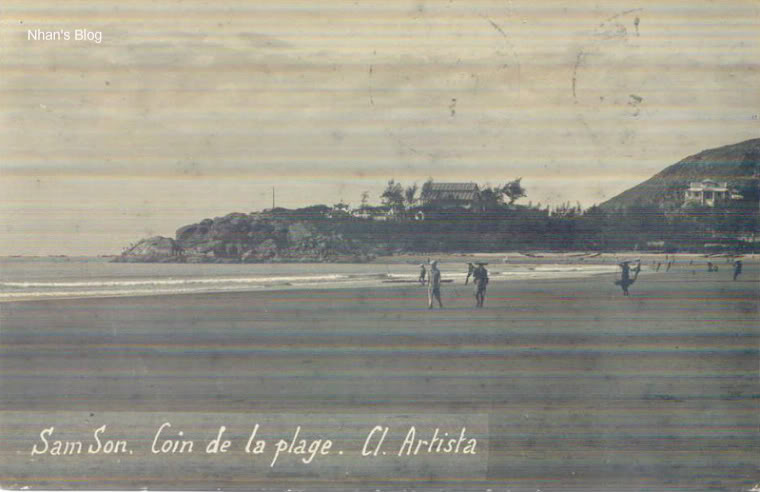
user: text: Bức ảnh này có tông màu chủ đạo là gì?
assistant: text: Màu nâu đỏ (sepia).

user: text: Theo ghi chú trên bức ảnh, địa điểm chính được chụp là gì?
assistant: text: Sầm Sơn.

user: text: Ngoài bãi biển, còn có loại hình kiến trúc nào nổi bật trên các ngọn đồi gần đó, cho thấy đặc điểm của khu nghỉ dưỡng Sầm Sơn thời kỳ này?
assistant: text: Các biệt thự hoặc nhà nghỉ dưỡng kiểu kiến trúc châu Âu/Pháp.

user: text: Dựa vào dòng chữ ở cuối bức ảnh, hãy cho biết tên địa điểm và tên của nhà phát hành/chụp ảnh, đồng thời giải thích ý nghĩa của cụm từ 'Coin de la plage' trong ngữ cảnh này.
assistant: text: Địa điểm là Sầm Sơn, người thực hiện là 'Cl. Artista'. Cụm từ 'Coin de la plage' có nghĩa là 'Góc bãi biển', chỉ một phần cụ thể của bãi biển Sầm Sơn.